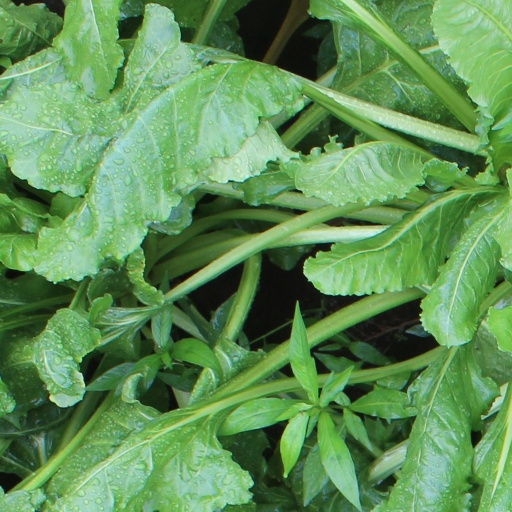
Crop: sugar beet